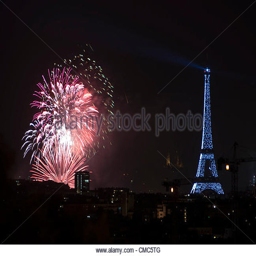
a city celebrates national day with fireworks